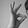
ASL letter: F